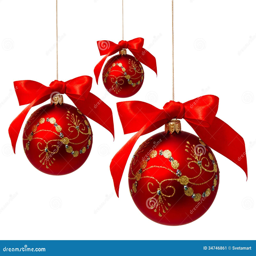
red christmas balls with ribbon isolated on a white background .